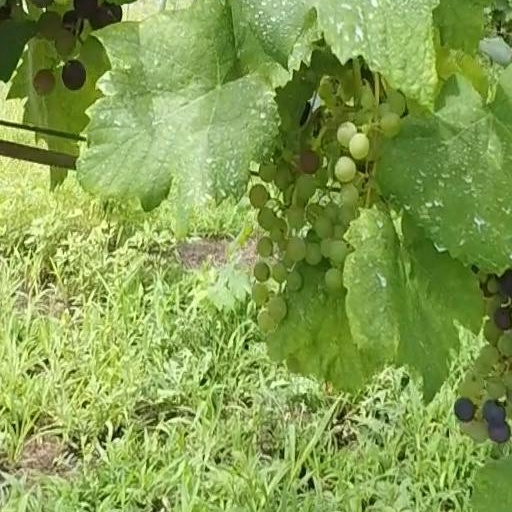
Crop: grape